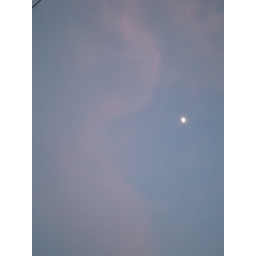
The moon, high in the pink sky